Rupert II, Elector Palatine

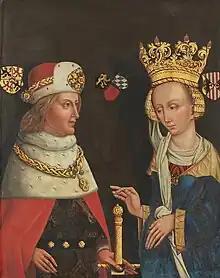
Rupert with his wife Beatrice

Rupert II, Count Palatine of the Rhine (12 May 1325, Amberg – 6 January 1398, Amberg). He was the Elector Palatine of the Rhine from the house of Wittelsbach in 1390–1398.